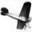
Label: airplane